Raphaël Baroni

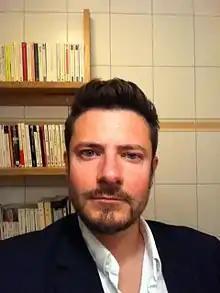
Raphaël Baroni

Raphaël Baroni (born October 17, 1970) is a Swiss narratologist. He is an associate professor in the Department of French as a foreign language at the University of Lausanne. He is mainly interested in the analysis of narrative time, plot, tellability, and sequence, in relation with narrative interest and transmedial analysis. He is the author of "La tension narrative" (Seuil, 2007). As summarized by Emma Kafalenos, in this book, Baroni emphasizes that: